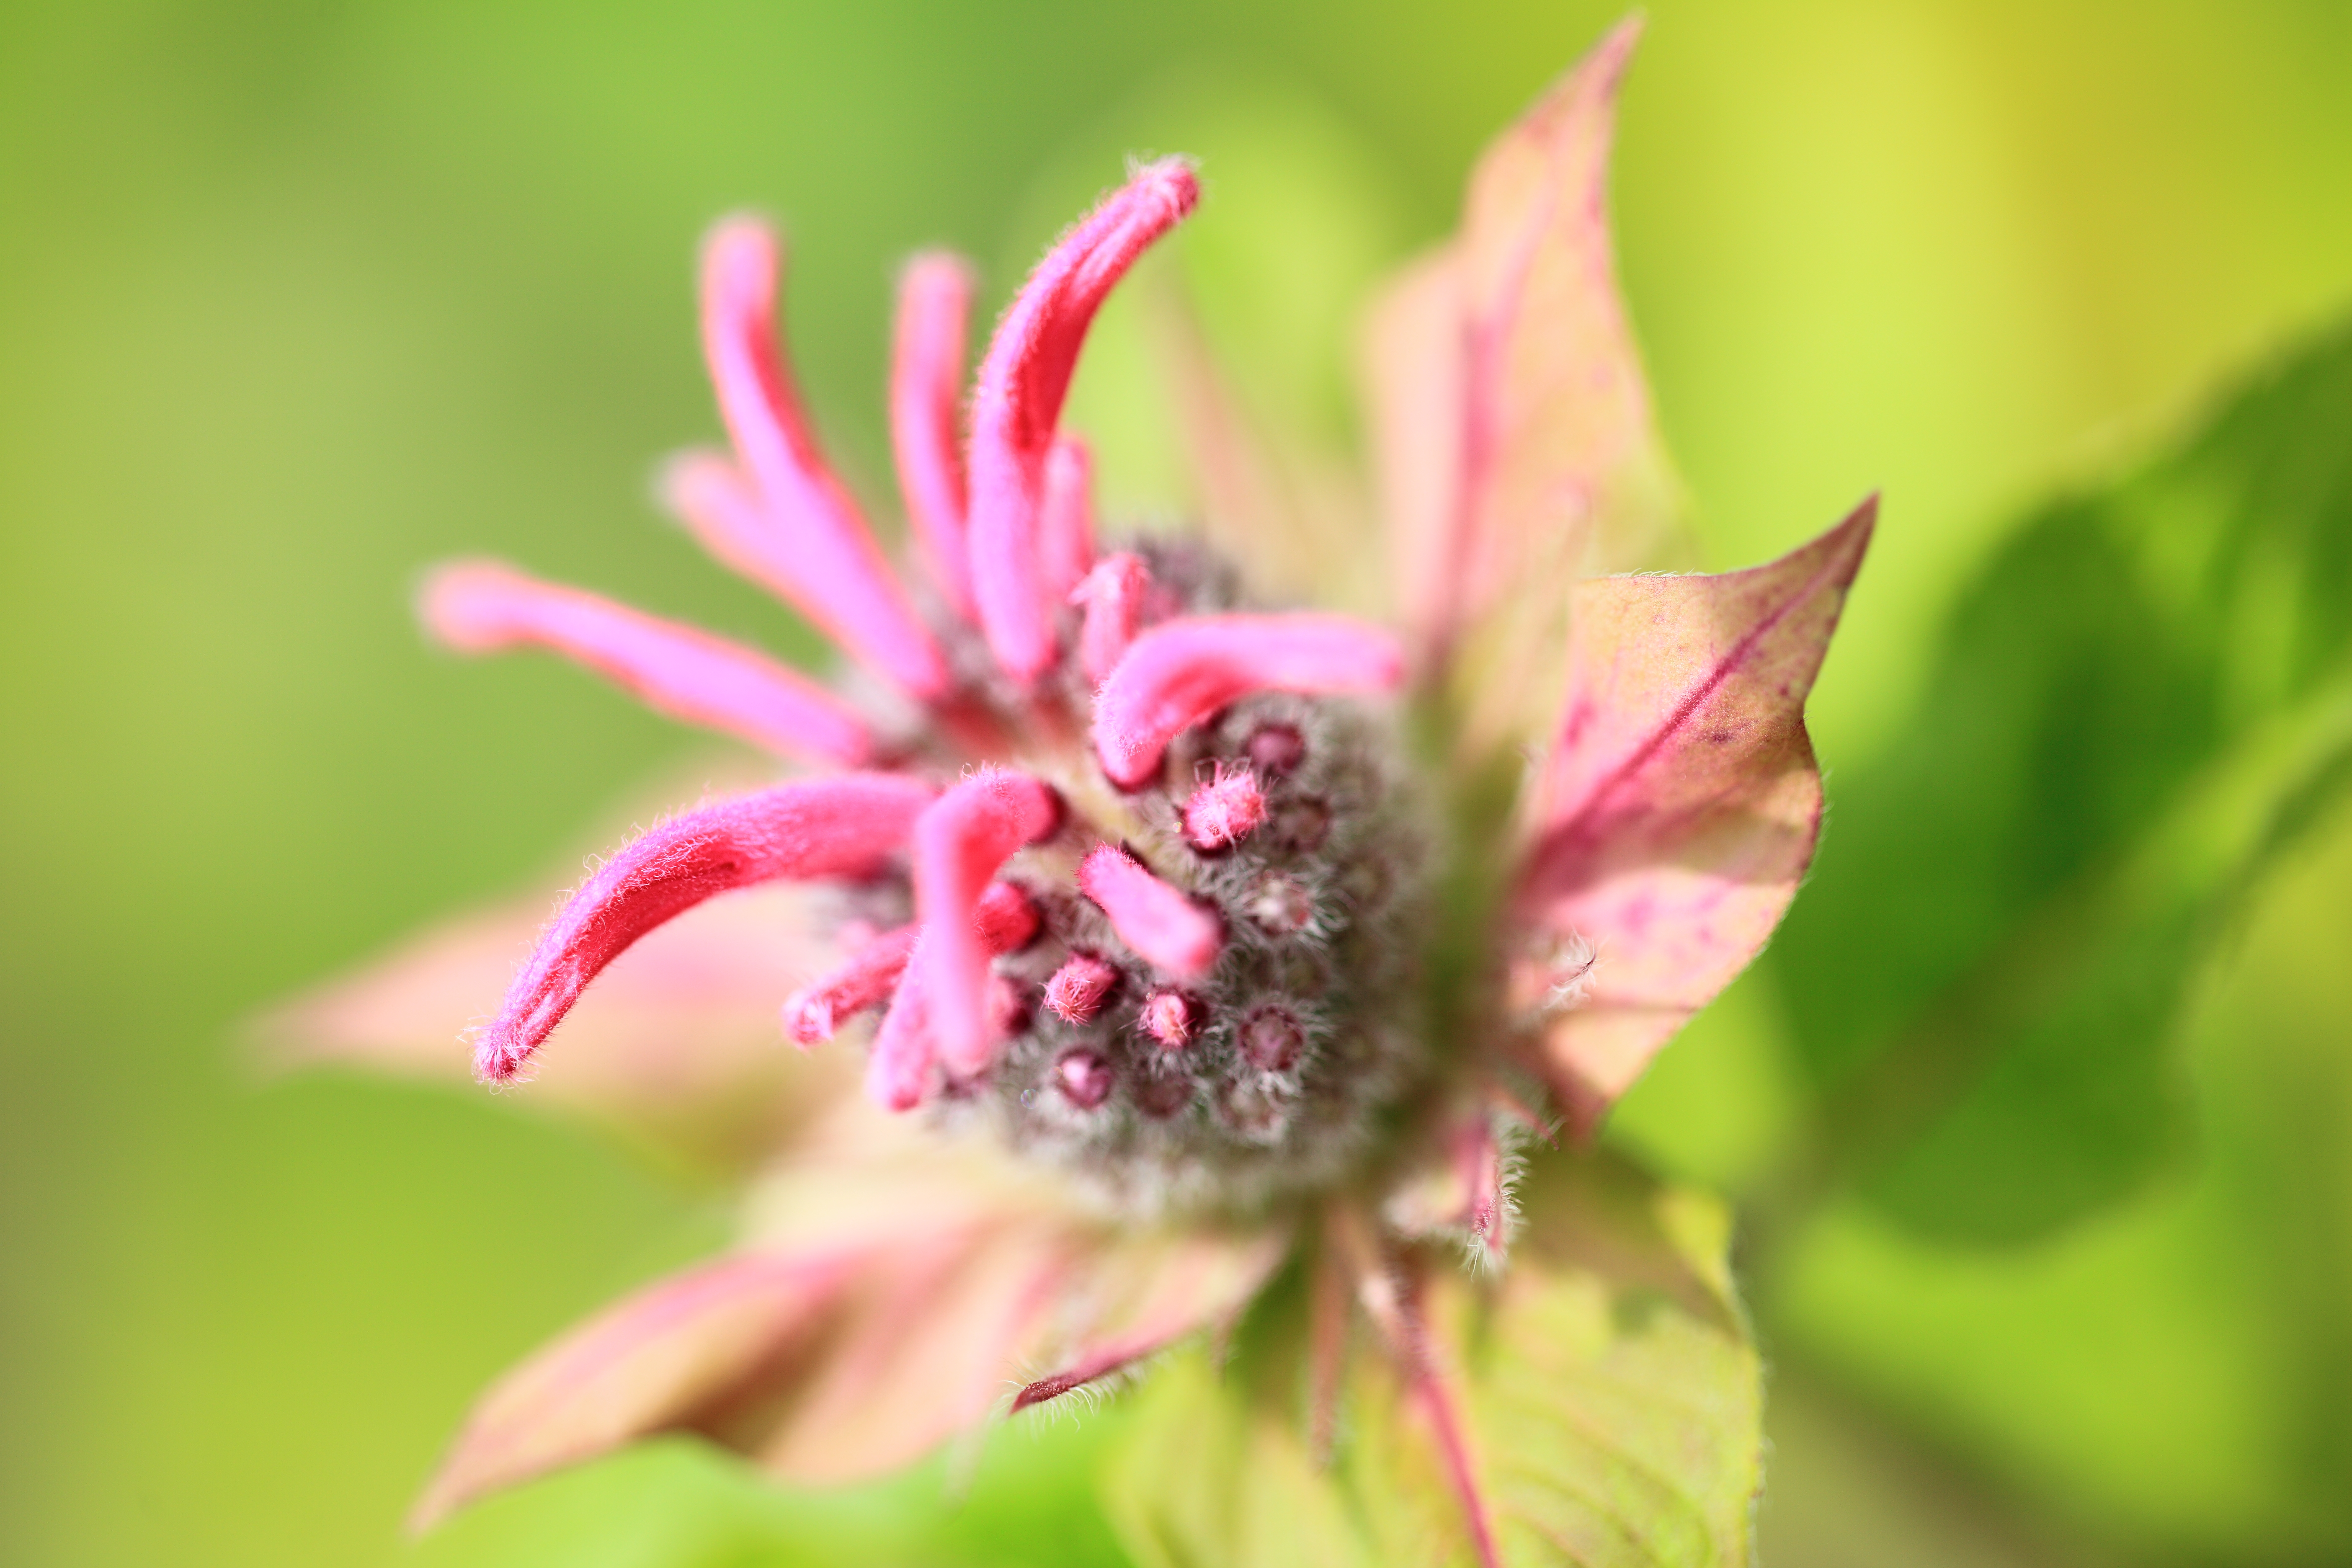
blossom, plant, photography, flower, petal, pollen, high, insect, botany, flora, invertebrate, wildflower, close up, bee, 5d, hires, markii, nectar, hi, res, resolution, gunma, minakami, hodaigi, macro photography, flowering plant, honey bee, land plant, membrane winged insect